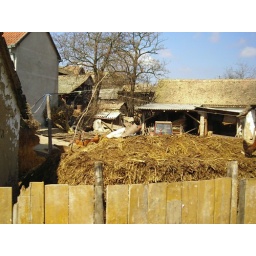
farmer's yard, with chickens running in fear from us